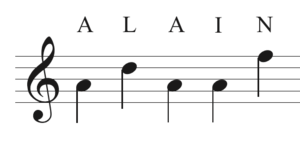
thème musical sur le nom de (Jehan) Alain
En musique, le motif BACH désigne le motif formé par les notes si la do si. Cette séquence de notes s'écrit B A C H en notation allemande et forme le nom de famille de Jean-Sébastien Bach.